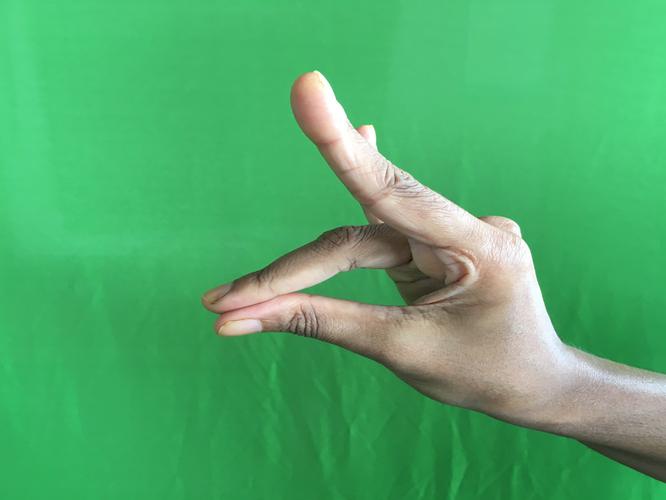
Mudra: Simhamukham
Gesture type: single_hand